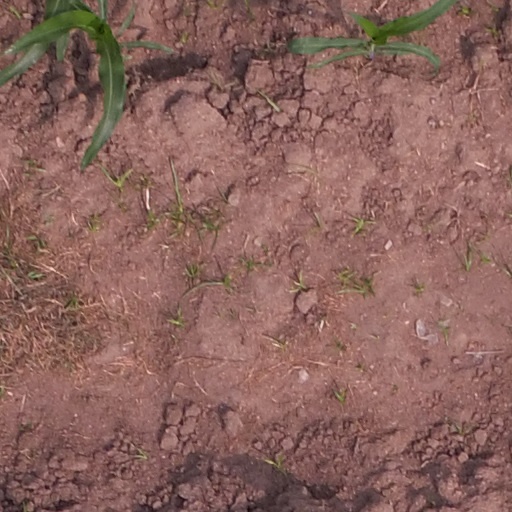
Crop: maize; corn